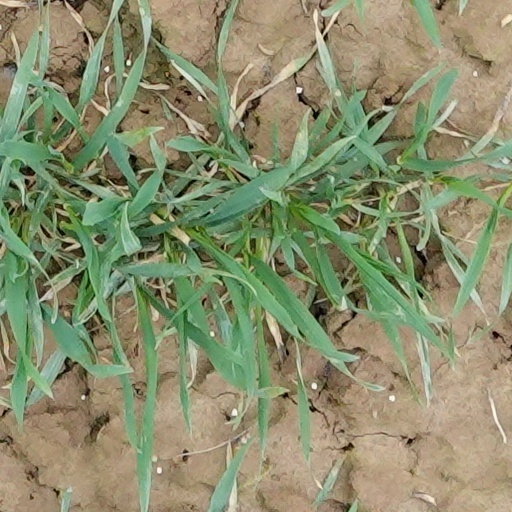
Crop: wheat